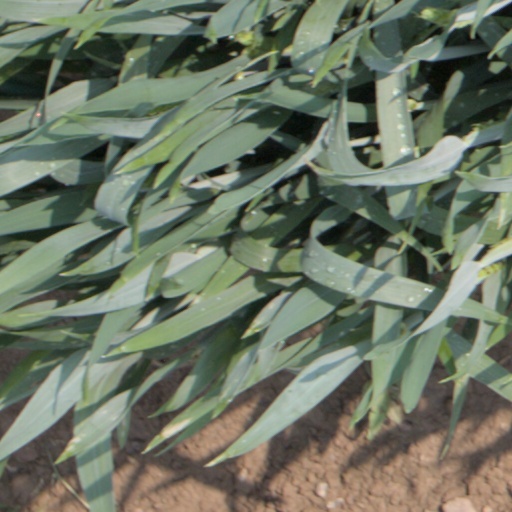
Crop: wheat